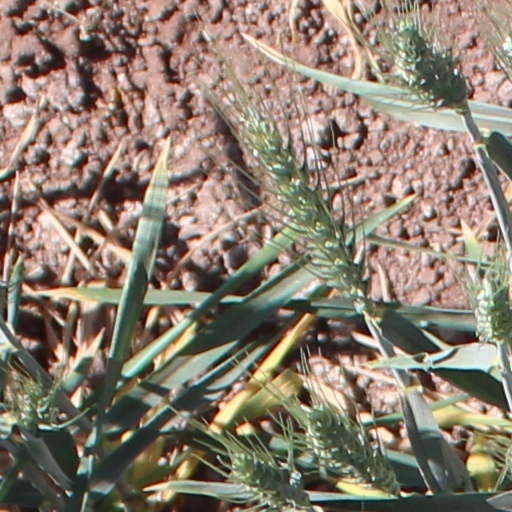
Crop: wheat